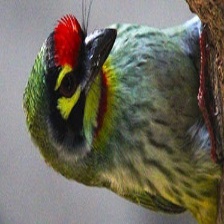
Species: COPPERSMITH BARBET
Scientific name: MEGALAIMA HAEMACEPHALA